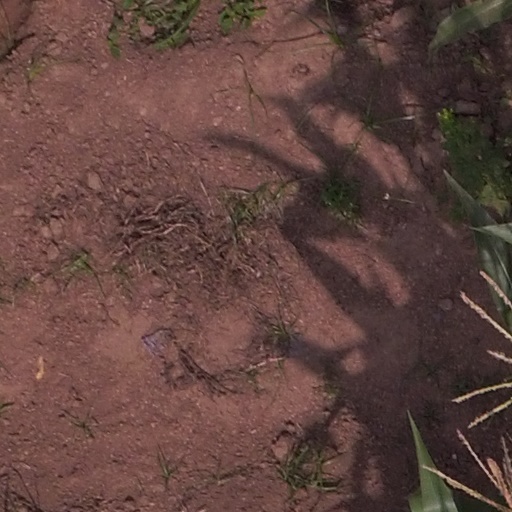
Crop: maize; corn